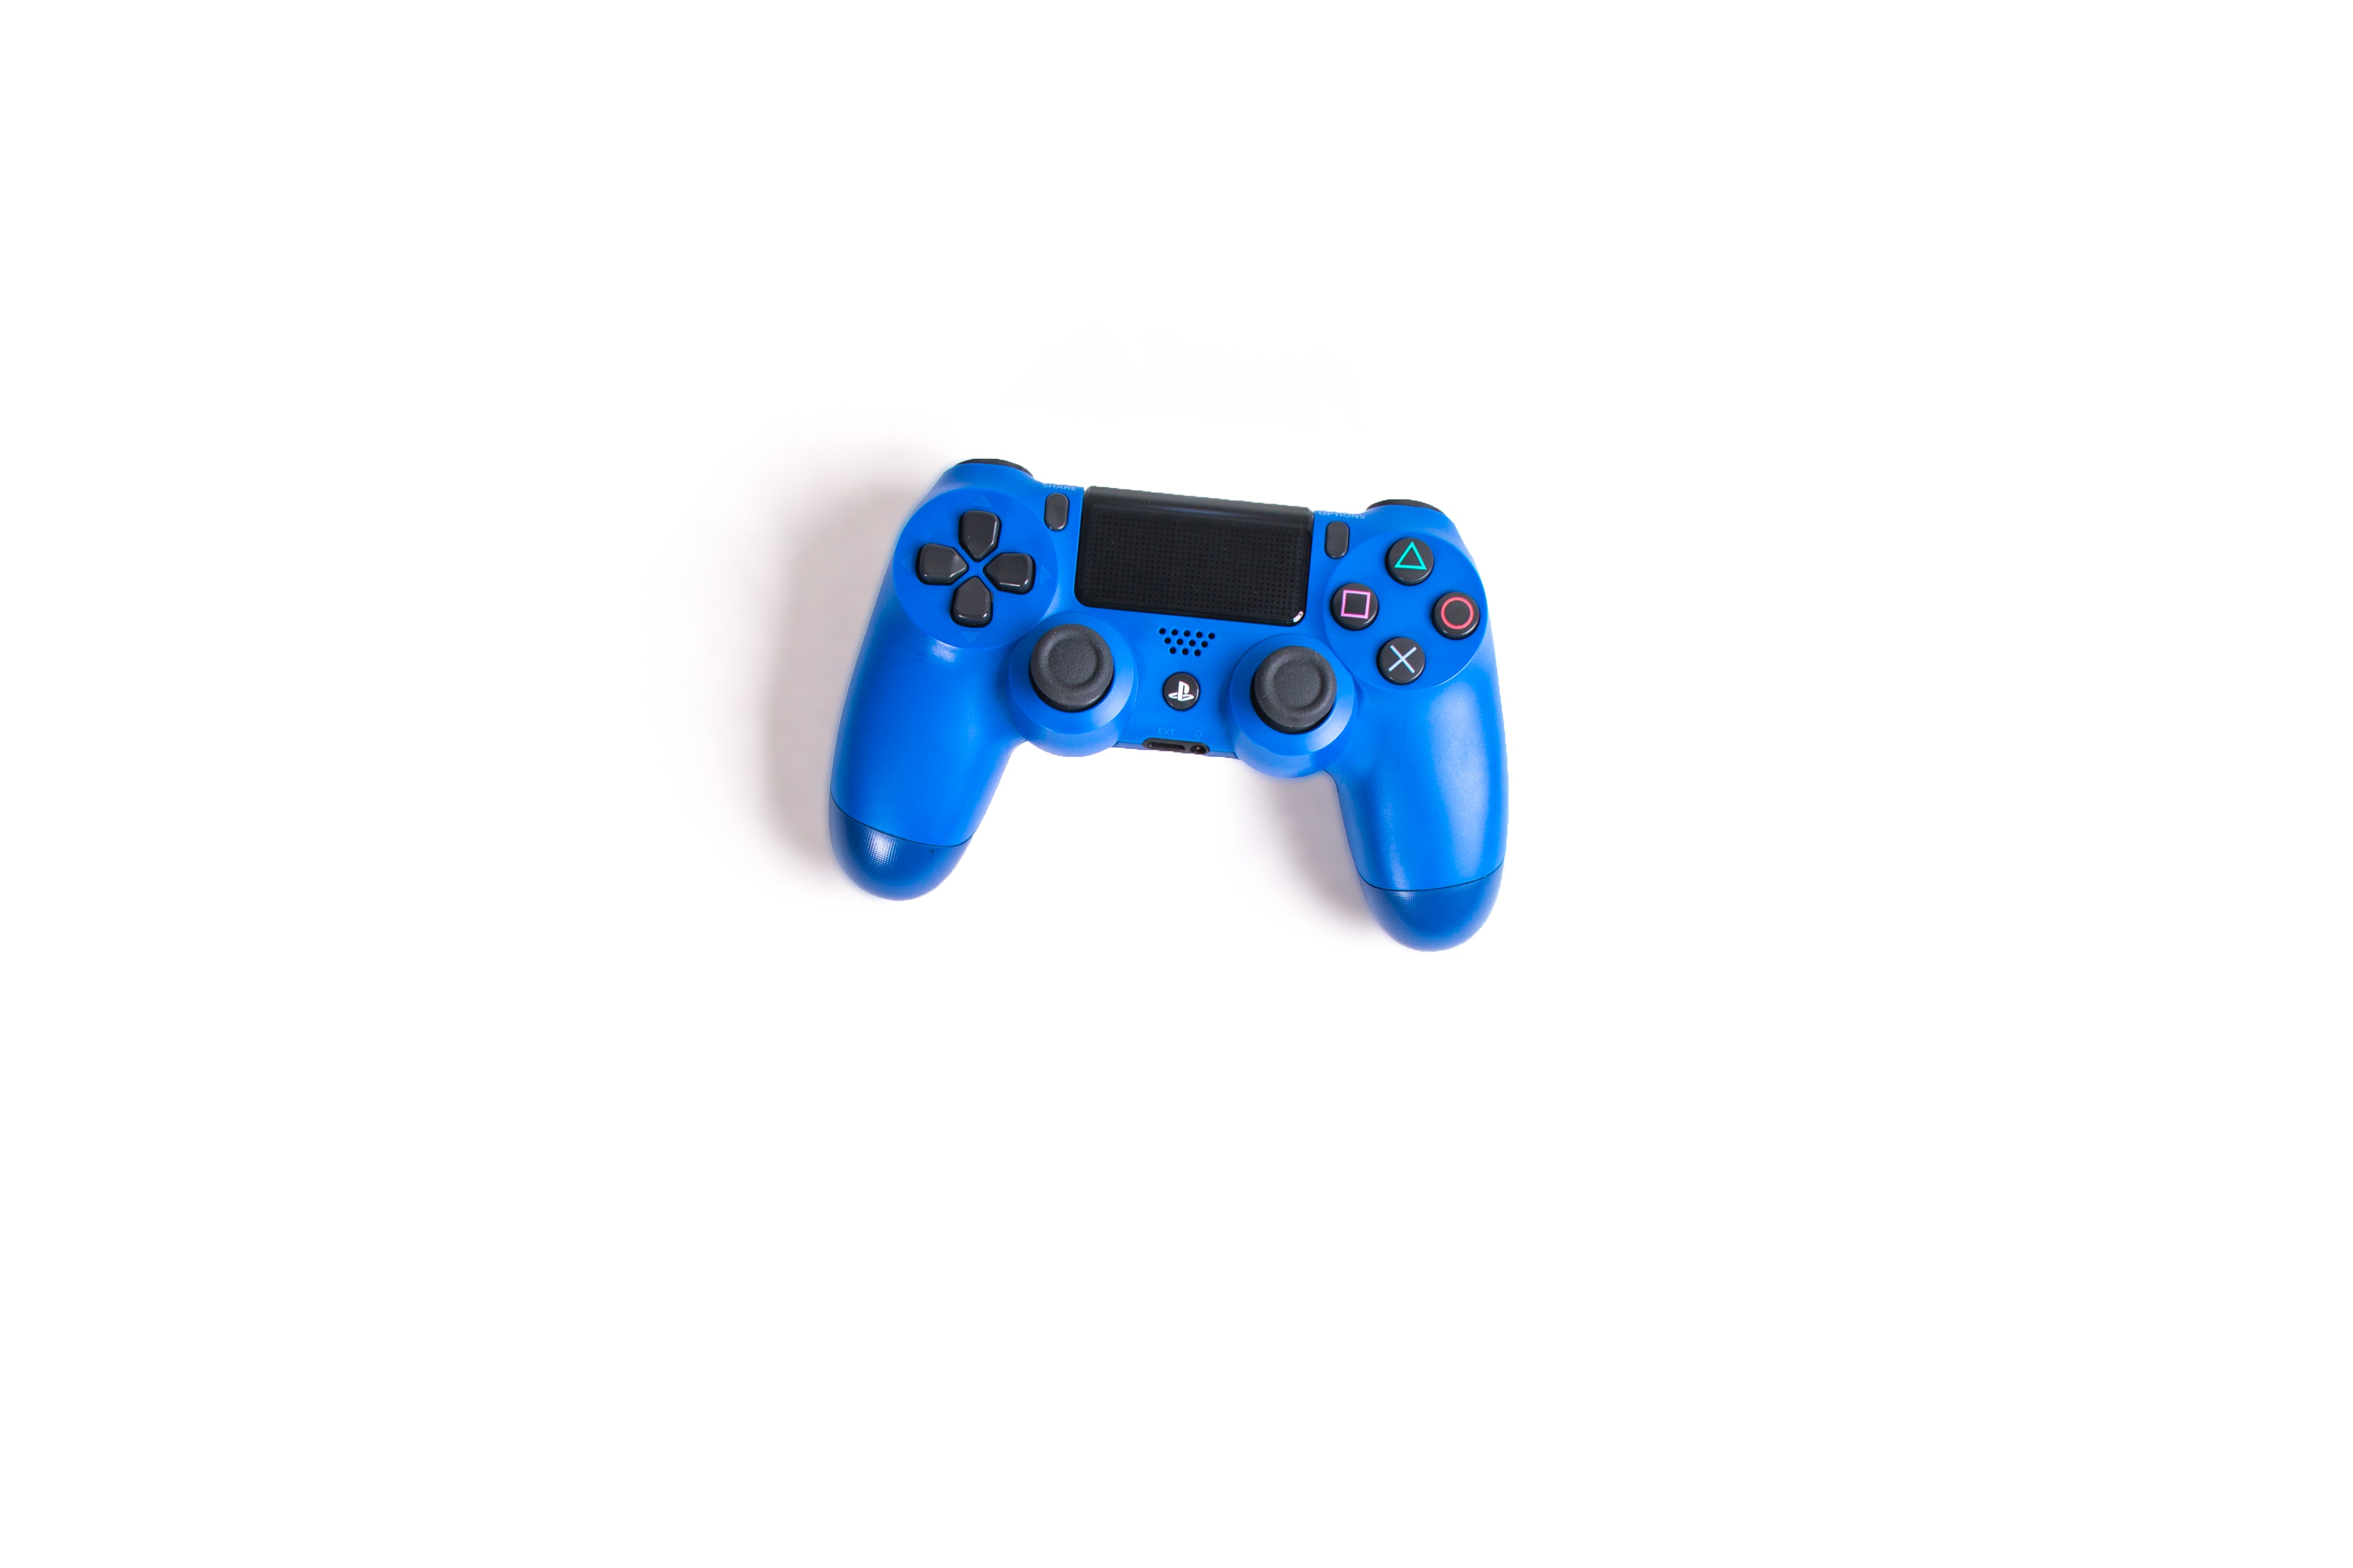
game controller, home game console accessory, gadget, playstation accessory, blue, joystick, xbox accessory, Video game accessory, electronic device, technology, input device, playstation 3 accessory, video game console, peripheral, electric blue, computer component, Wii accessory